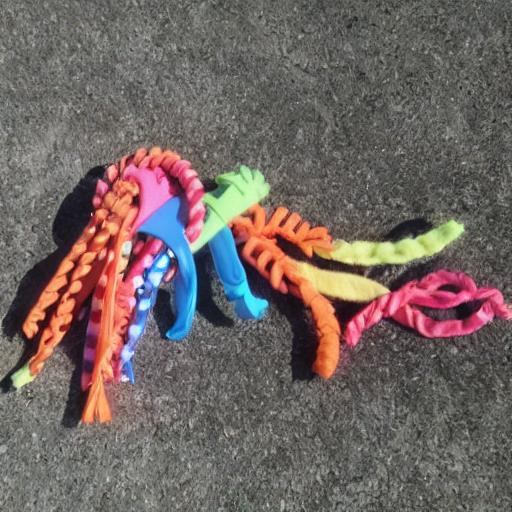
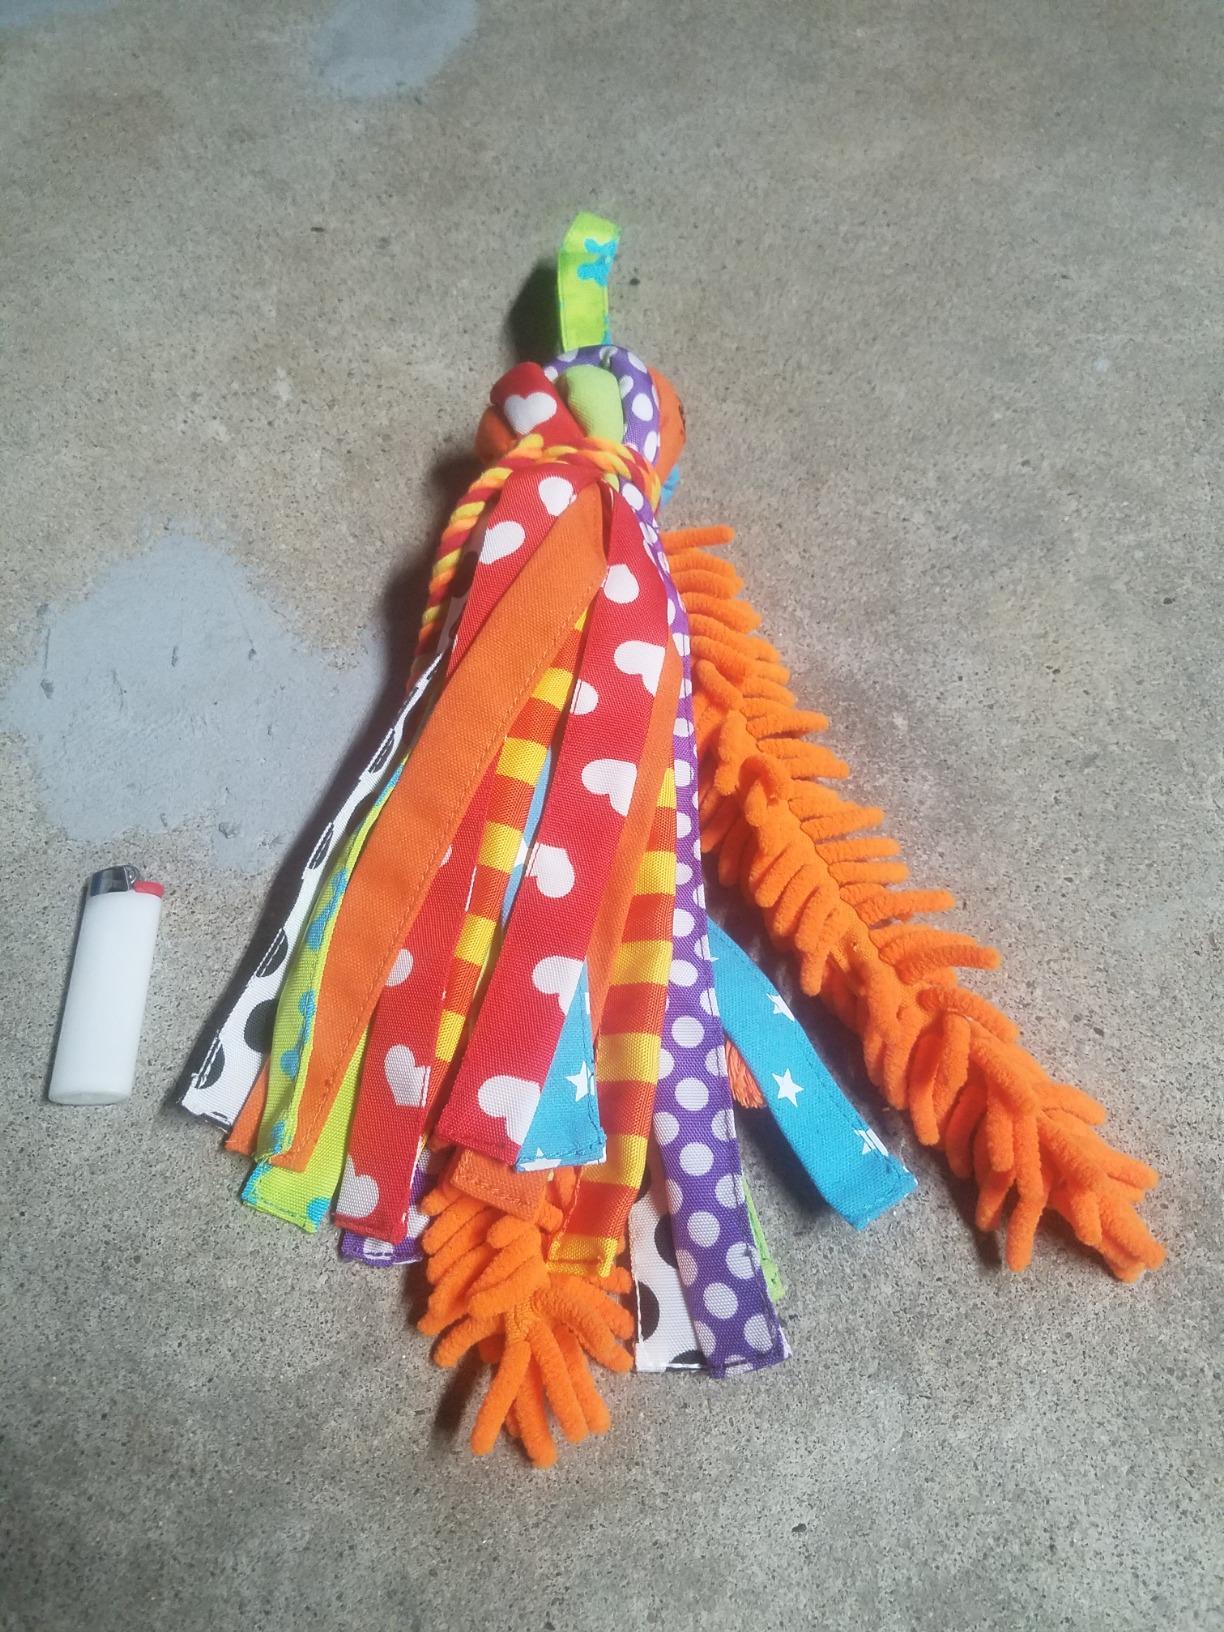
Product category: items_toy
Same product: no